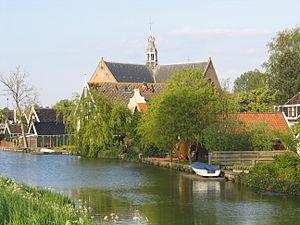
Oosthuizen est un village de la commune néerlandaise d'Edam-Volendam, situé dans la province de Hollande-Septentrionale.